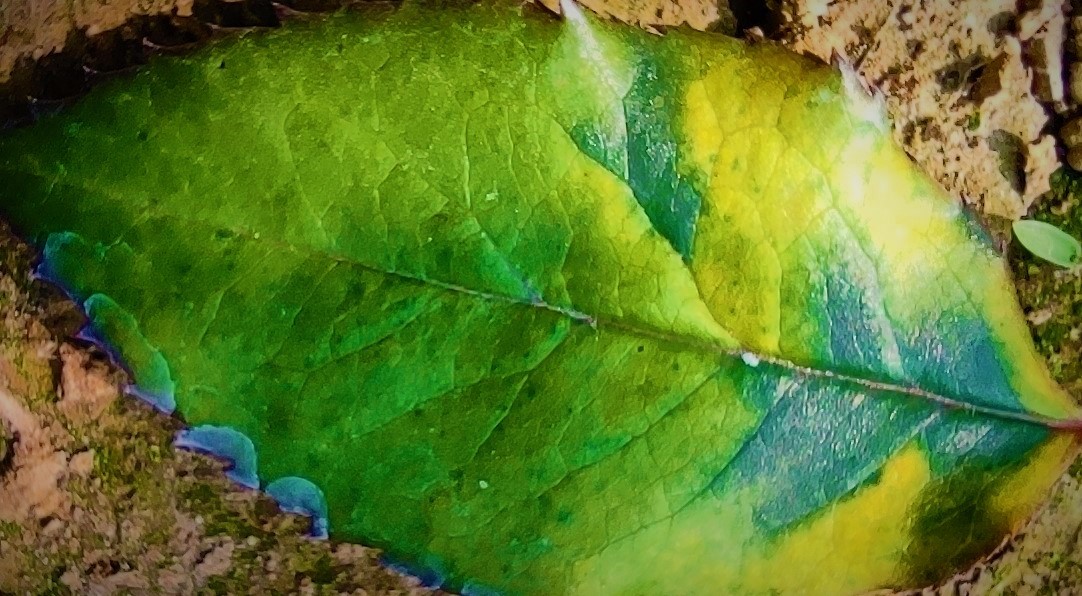
Label: Downy Mildew